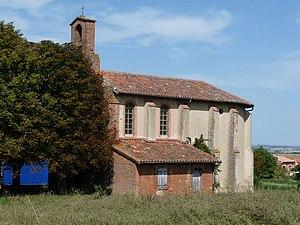
Eglise de Belbèze-de-Lauragais, Haute-Garonne, France
La liste des églises de la Haute-Garonne recense de manière exhaustive les églises situées dans le département français de la Haute-Garonne.
Belbèze-de-Lauragais est une commune française située dans le département de la Haute-Garonne, en région Occitanie.